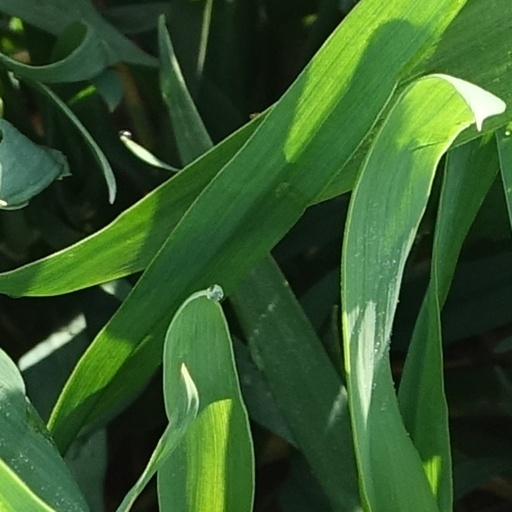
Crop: wheat